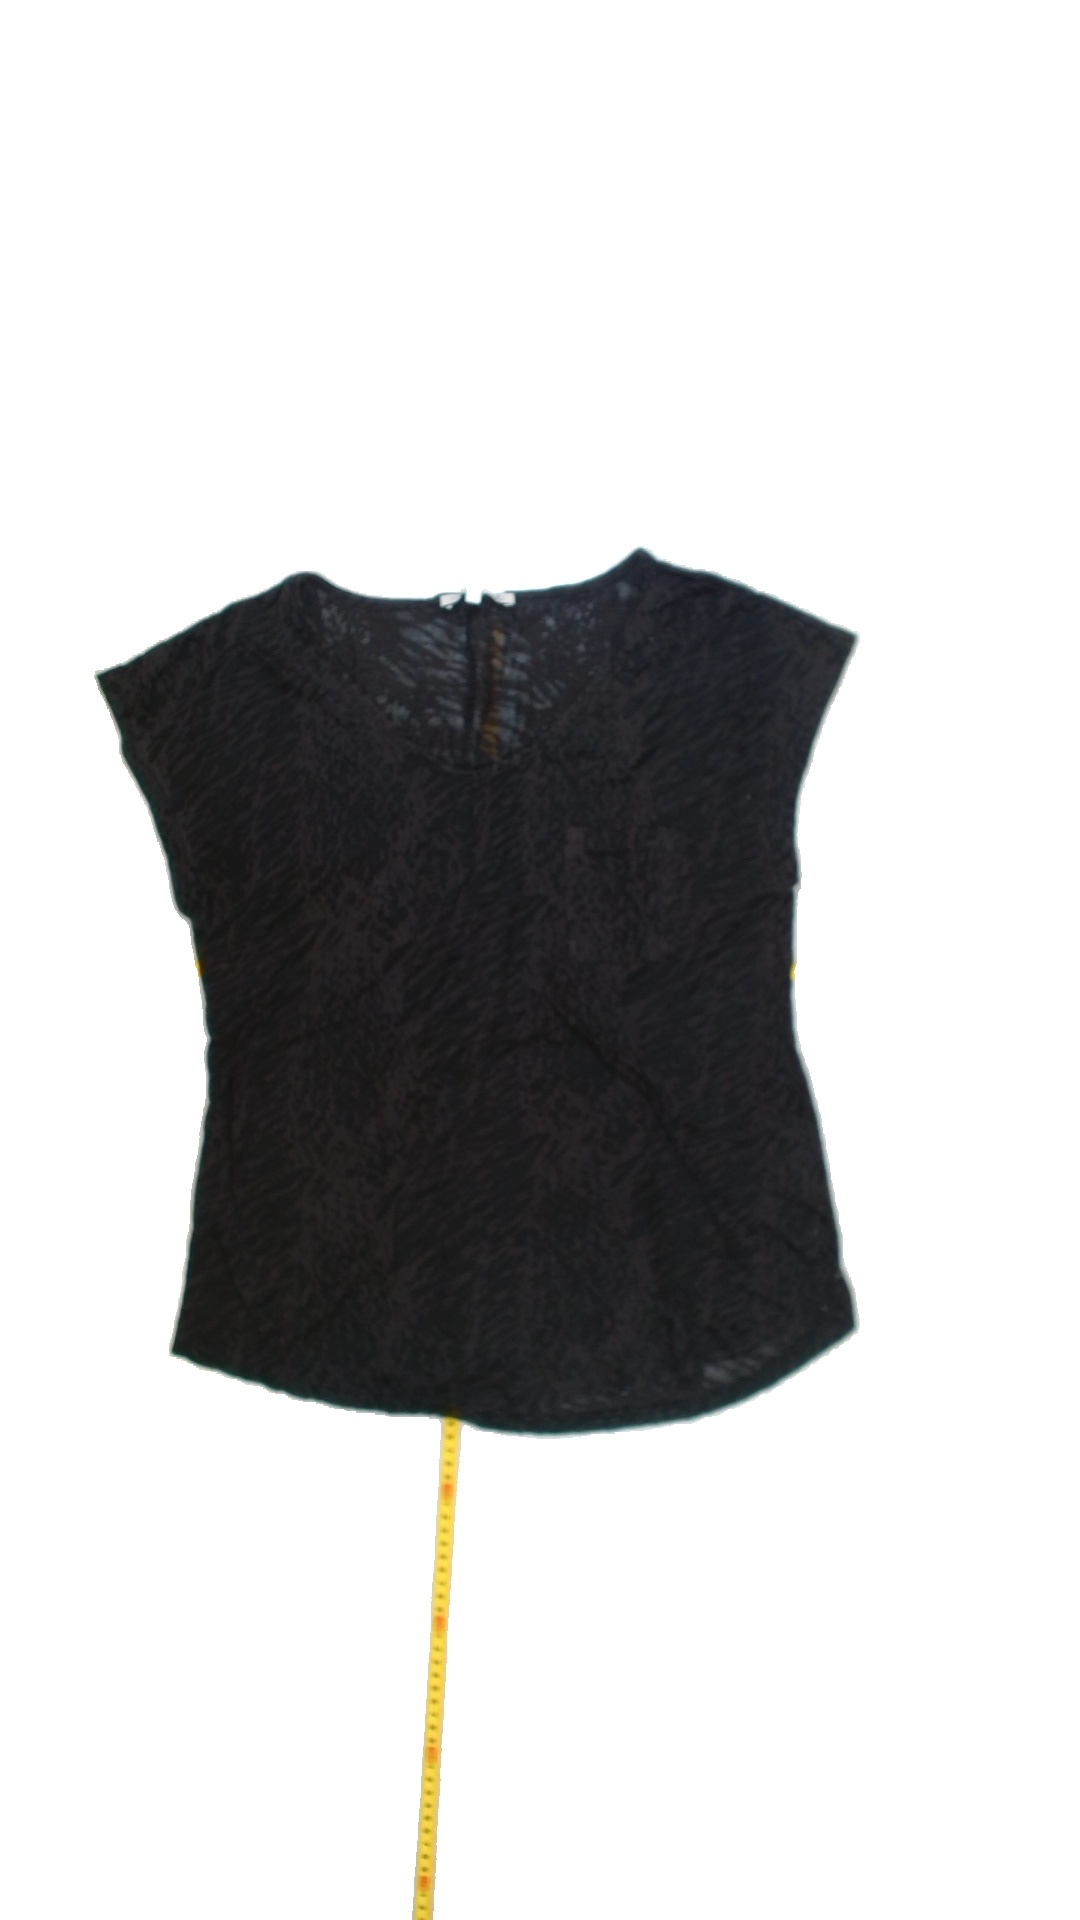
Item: T-shirt (Ladies)
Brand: Not Applicable
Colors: Black
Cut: Regular, C-collar
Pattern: Animal print
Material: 50%cotton  50%polyester
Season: All
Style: No trend
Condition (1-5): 3
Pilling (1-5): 3
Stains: No
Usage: Export
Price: <50